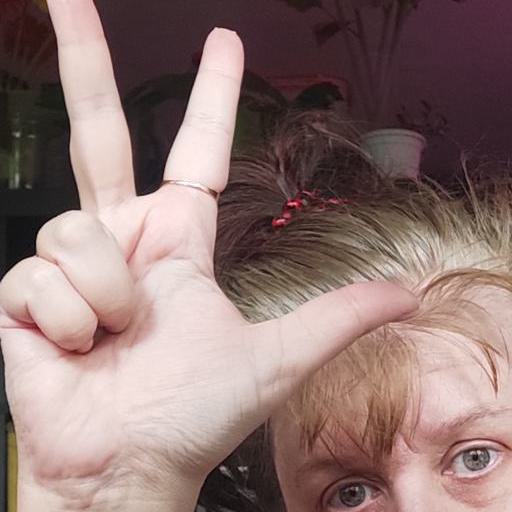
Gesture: three2